1930 Tour de France, Stage 1 to Stage 11

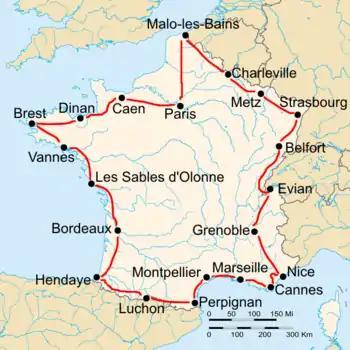
Route of the 1930 Tour de France

The 1930 Tour de France was the 24th edition of the Tour de France, one of cycling's Grand Tours. The Tour began in Paris with a flat stage on 2 July, and Stage 11 occurred on 14 July with a flat stage to Montpellier. The race finished in Paris on 27 July.